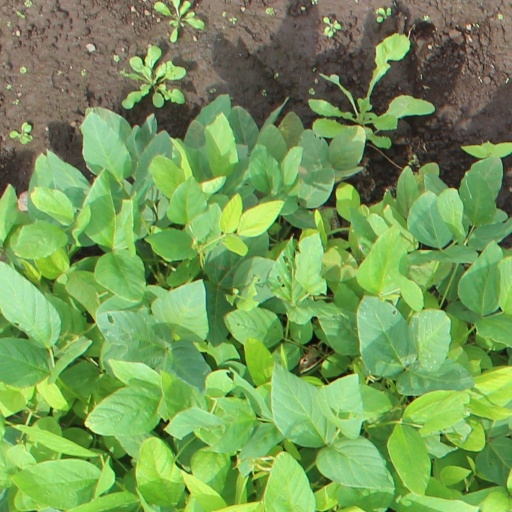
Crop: soybean